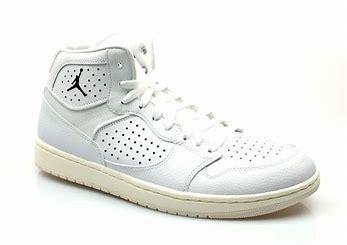
Brand: Jordan
Model: Access